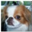
Label: dog